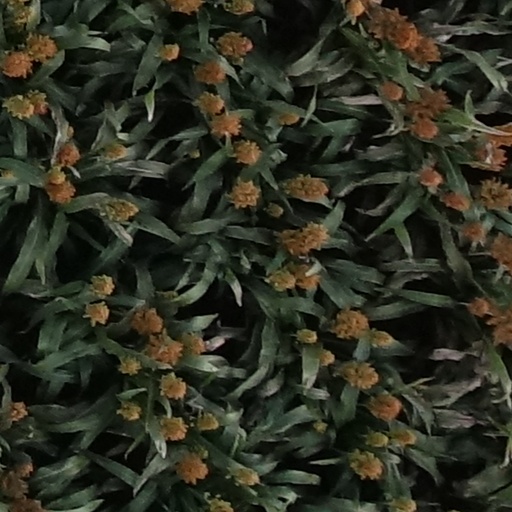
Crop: sorghum